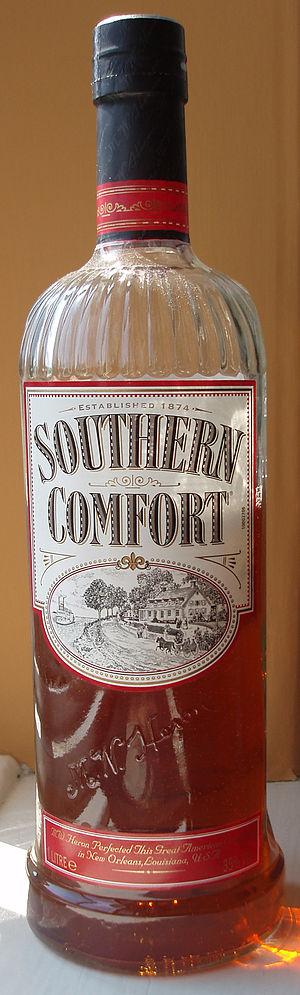
Le Southern Comfort est une liqueur américaine faite à partir d'alcool rectifié et de fruits, d'épices et des arômes de whisky. La recette originale a été créée par le barman Martin Wilkes Heron à La Nouvelle-Orléans en 1874. La recette est actuellement détenue par la Sazerac Company. Bien que la recette originale contenait du whisky, le Southern Comfort actuel n'en contient plus à l'exception de la cuvée spéciale « Special reserve ».